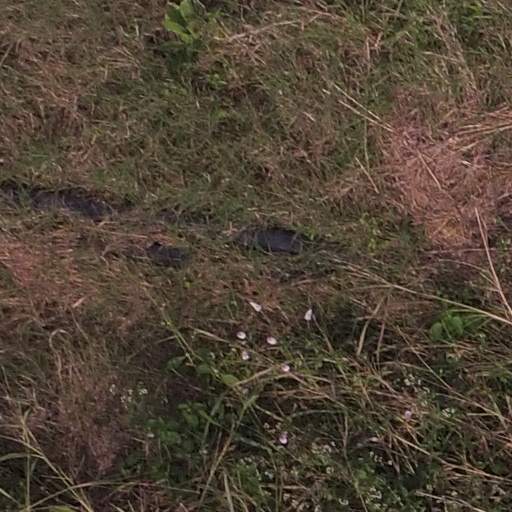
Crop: maize; corn